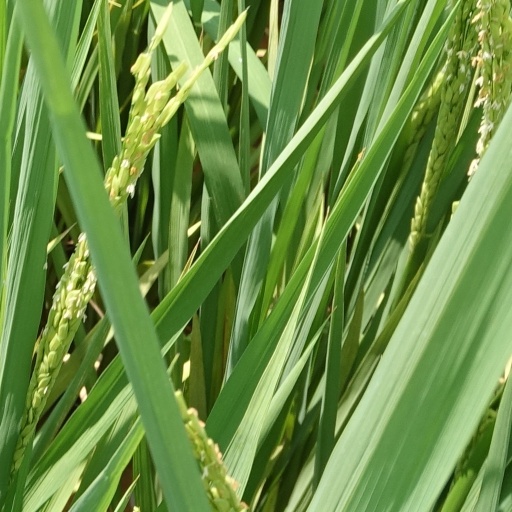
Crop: rice